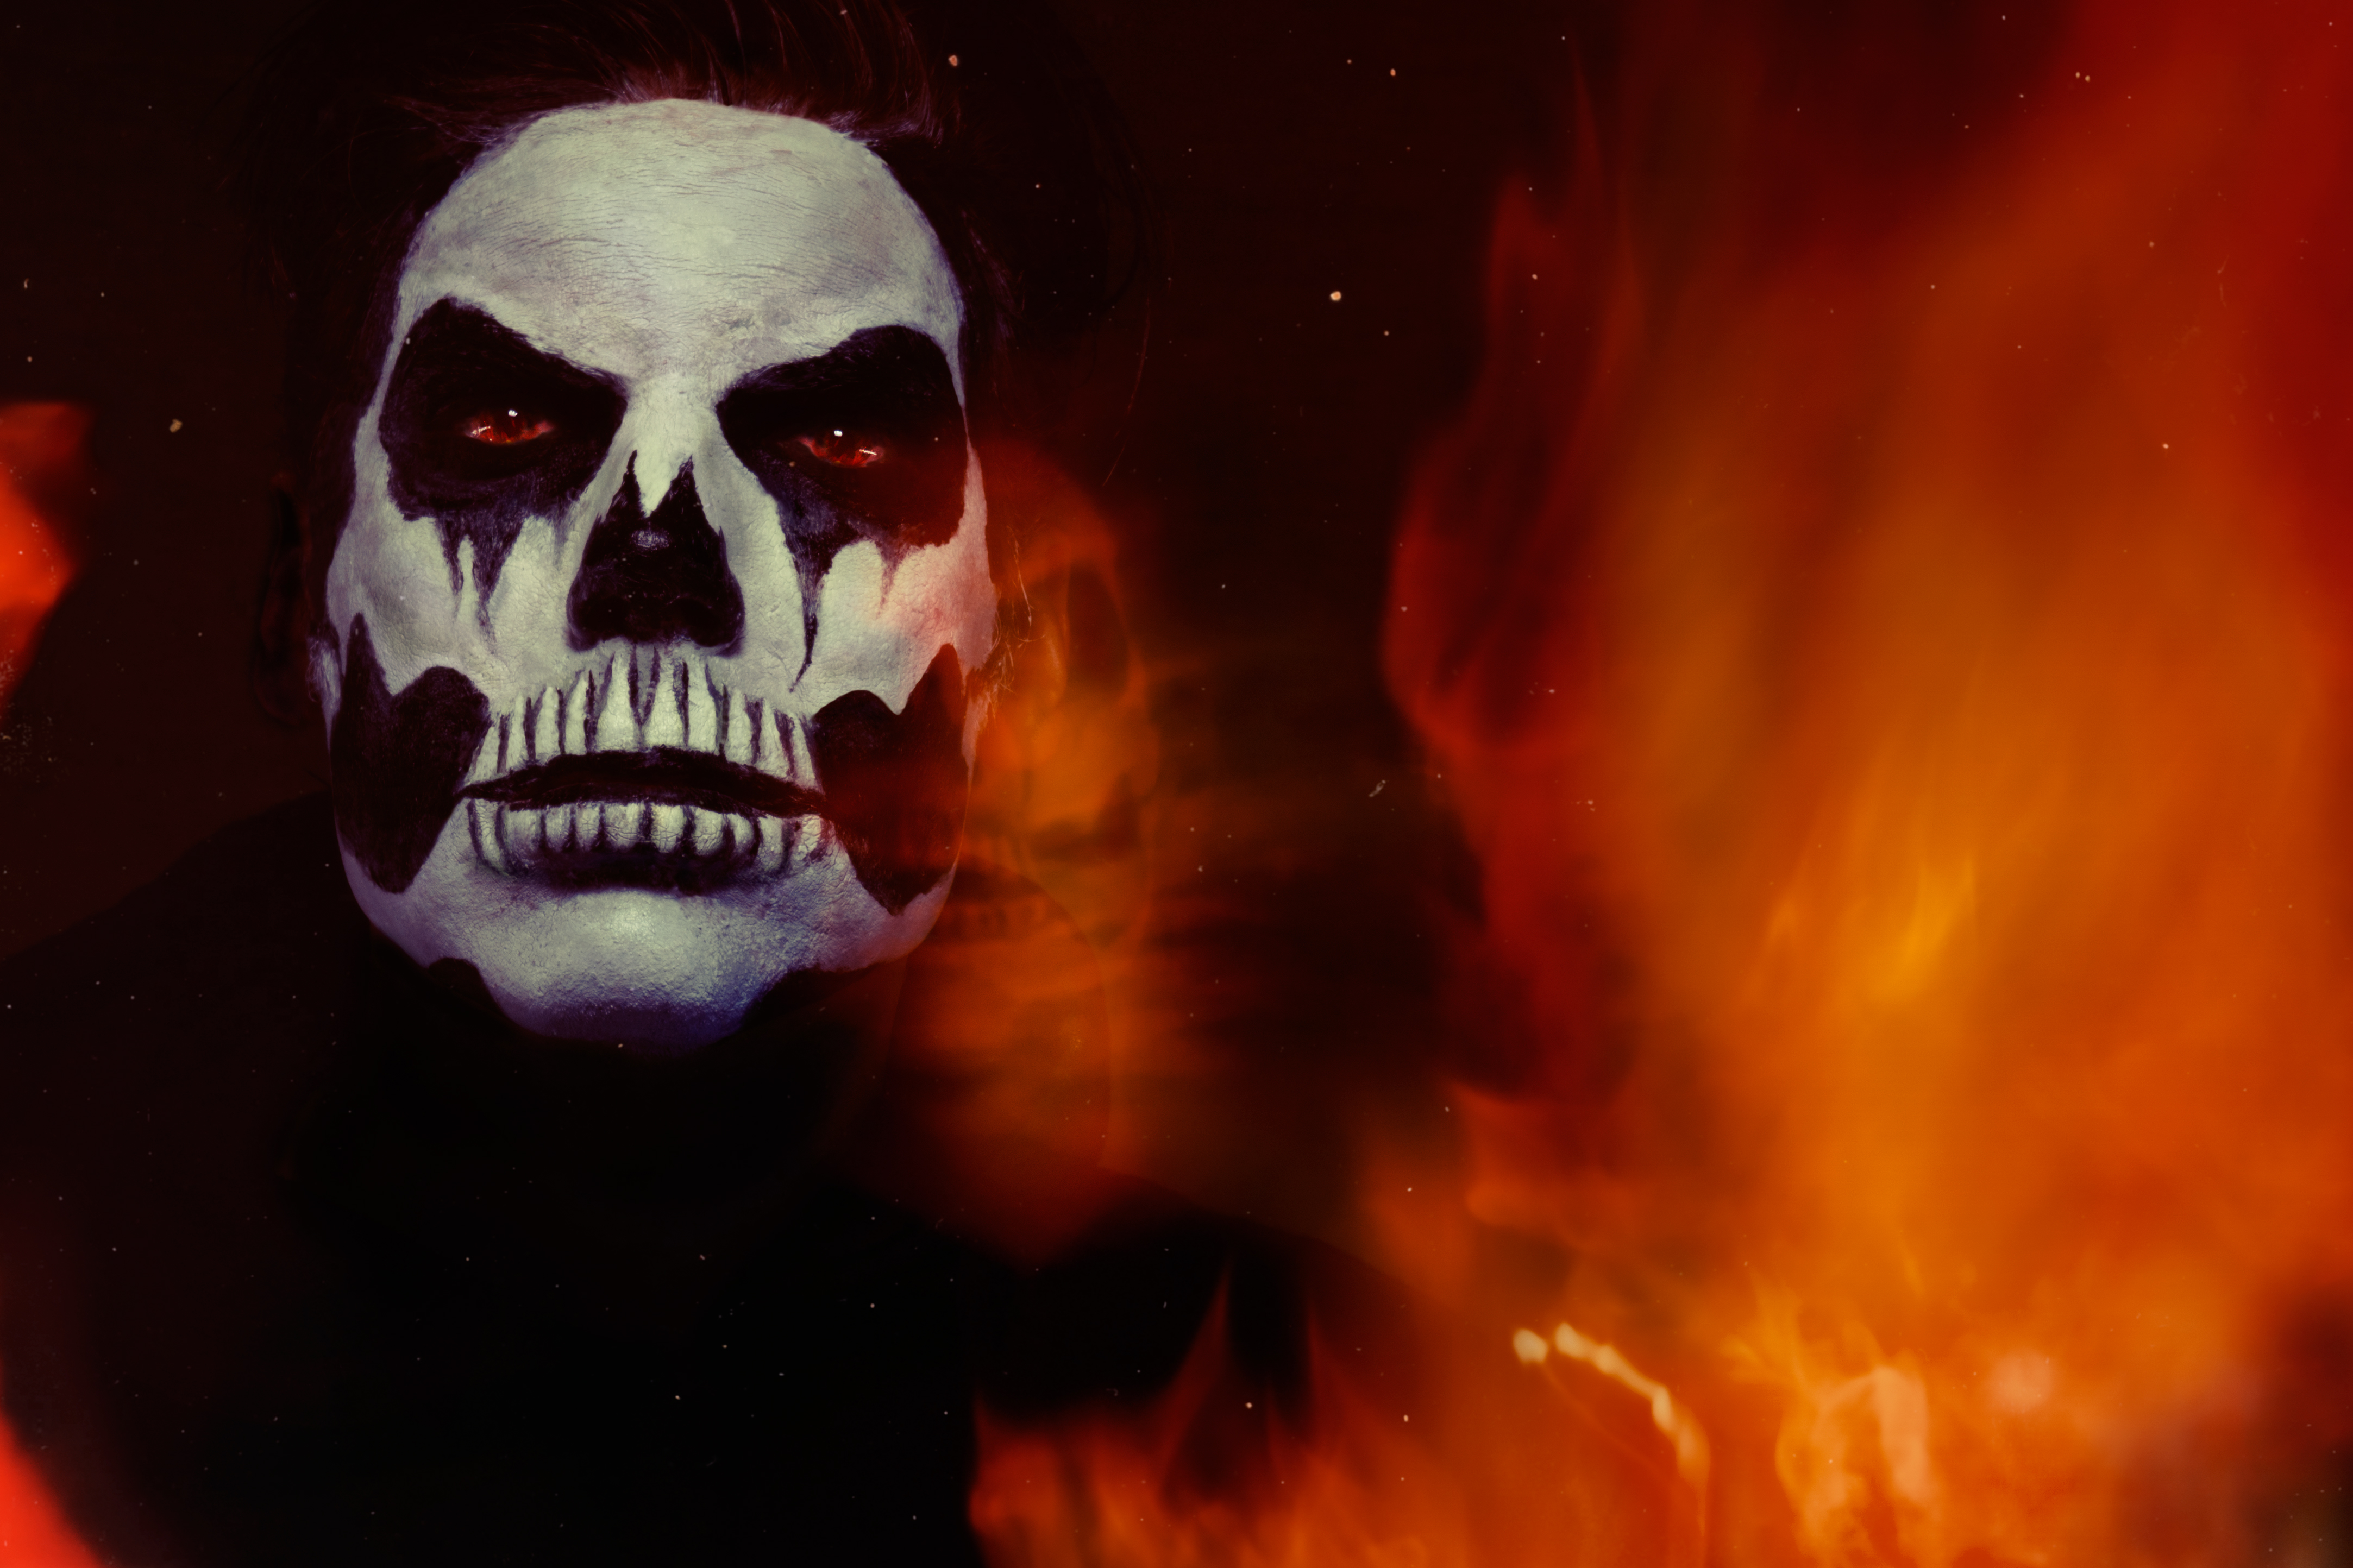
writing, white, night, photography, spooky, dark, orange, portrait, red, halloween, flame, fire, paint, darkness, black, yellow, dead, death, skull, shutter, bone, makeup, face, eyes, scary, consume, self, strobist, ghost, up, sony, make, sparks, bones, teeth, manual, spirit, phantom, apparition, wraith, specter, demon, alpha, flames, industar, slow, minolta, yongnuo, fiery, a6000, m42, portraiture, evil, screenshot, facepaint, 6000, ilce6000, 502, ilce, 460ii, 560ii, yn560ii, ghostly, frightening, demonic, possessed, possession, 3550, 4000af, yn460ii, reaper, devils, hairspray, consumed, special effects, fictional character